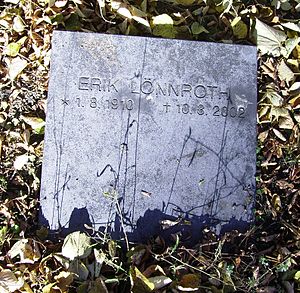
Erik Lönnroth
Erik Lönnroths grav på Östra kyrkogården i Göteborg.
Nils Erik Magnus Lönnroth var en svensk historiker.